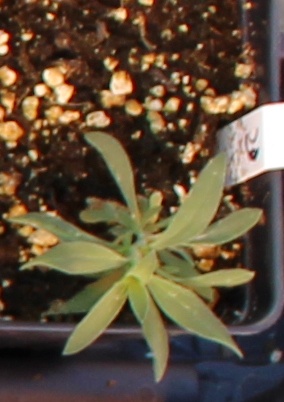
Label: Kochia